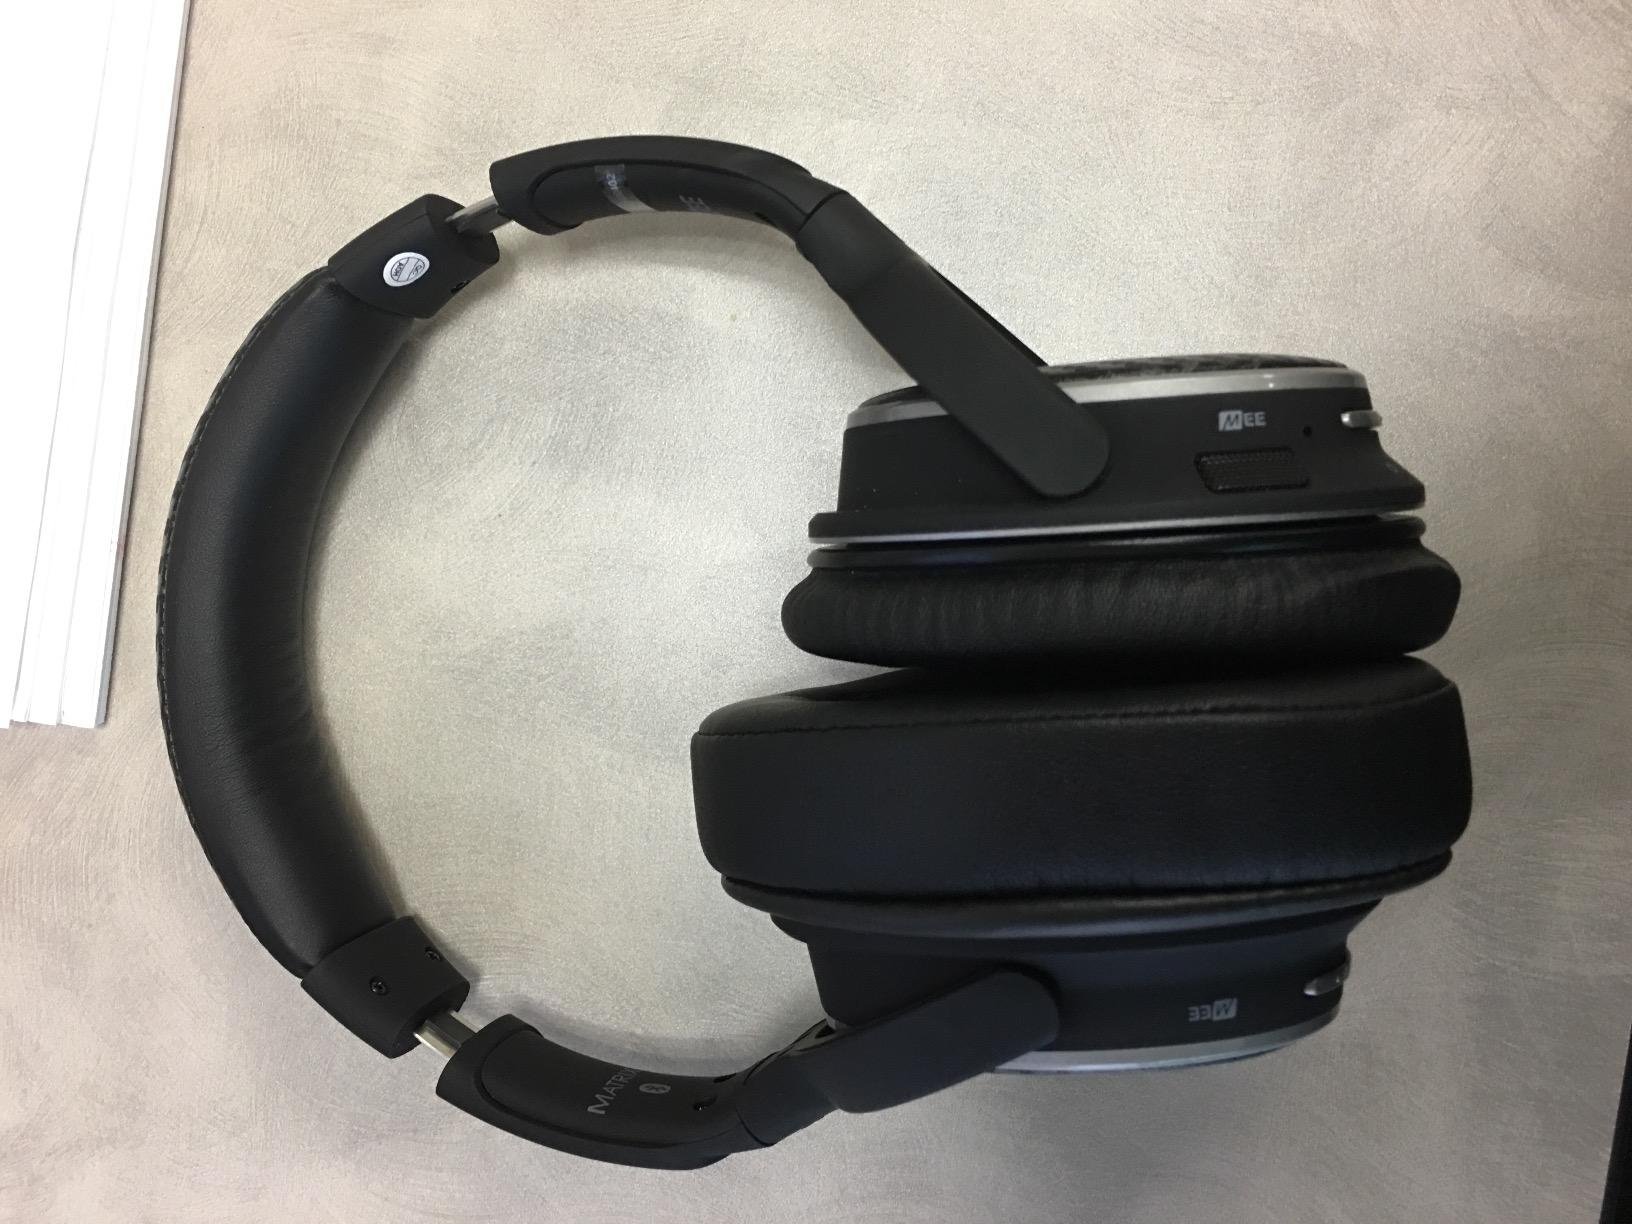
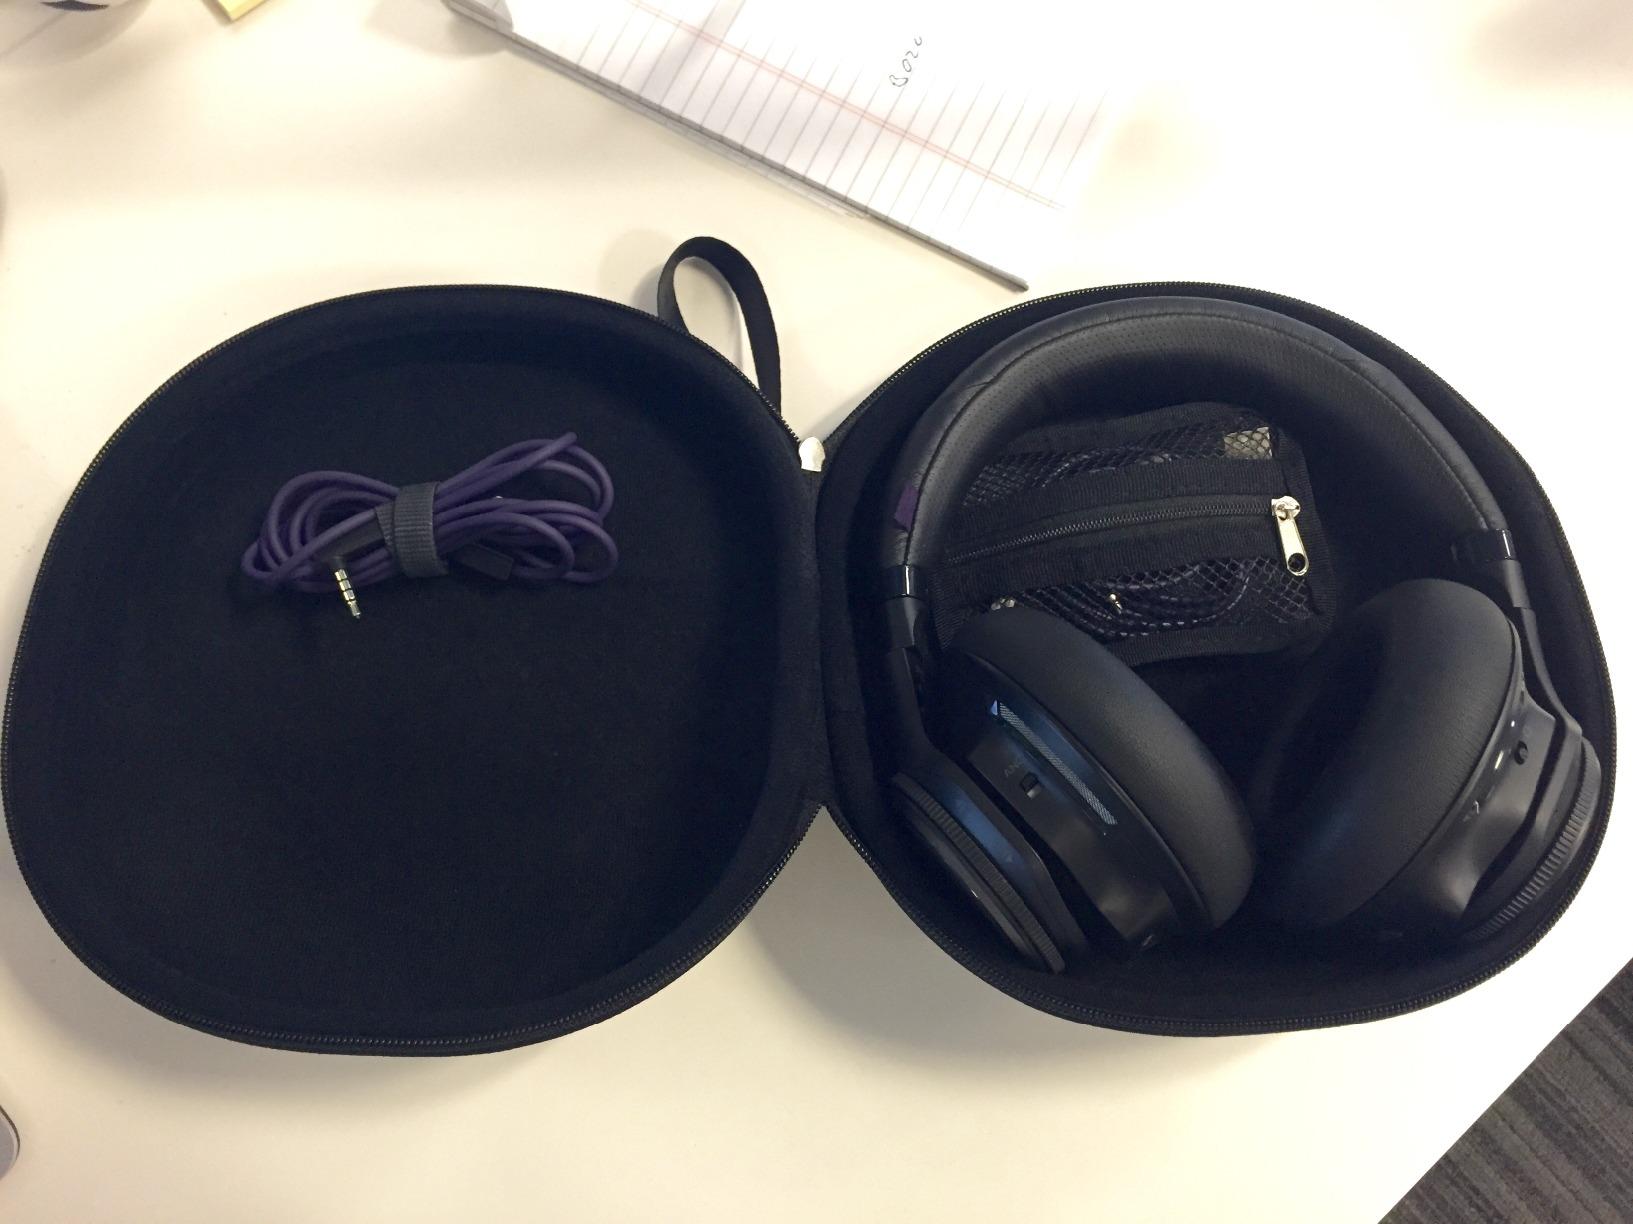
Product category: headphones
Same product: no